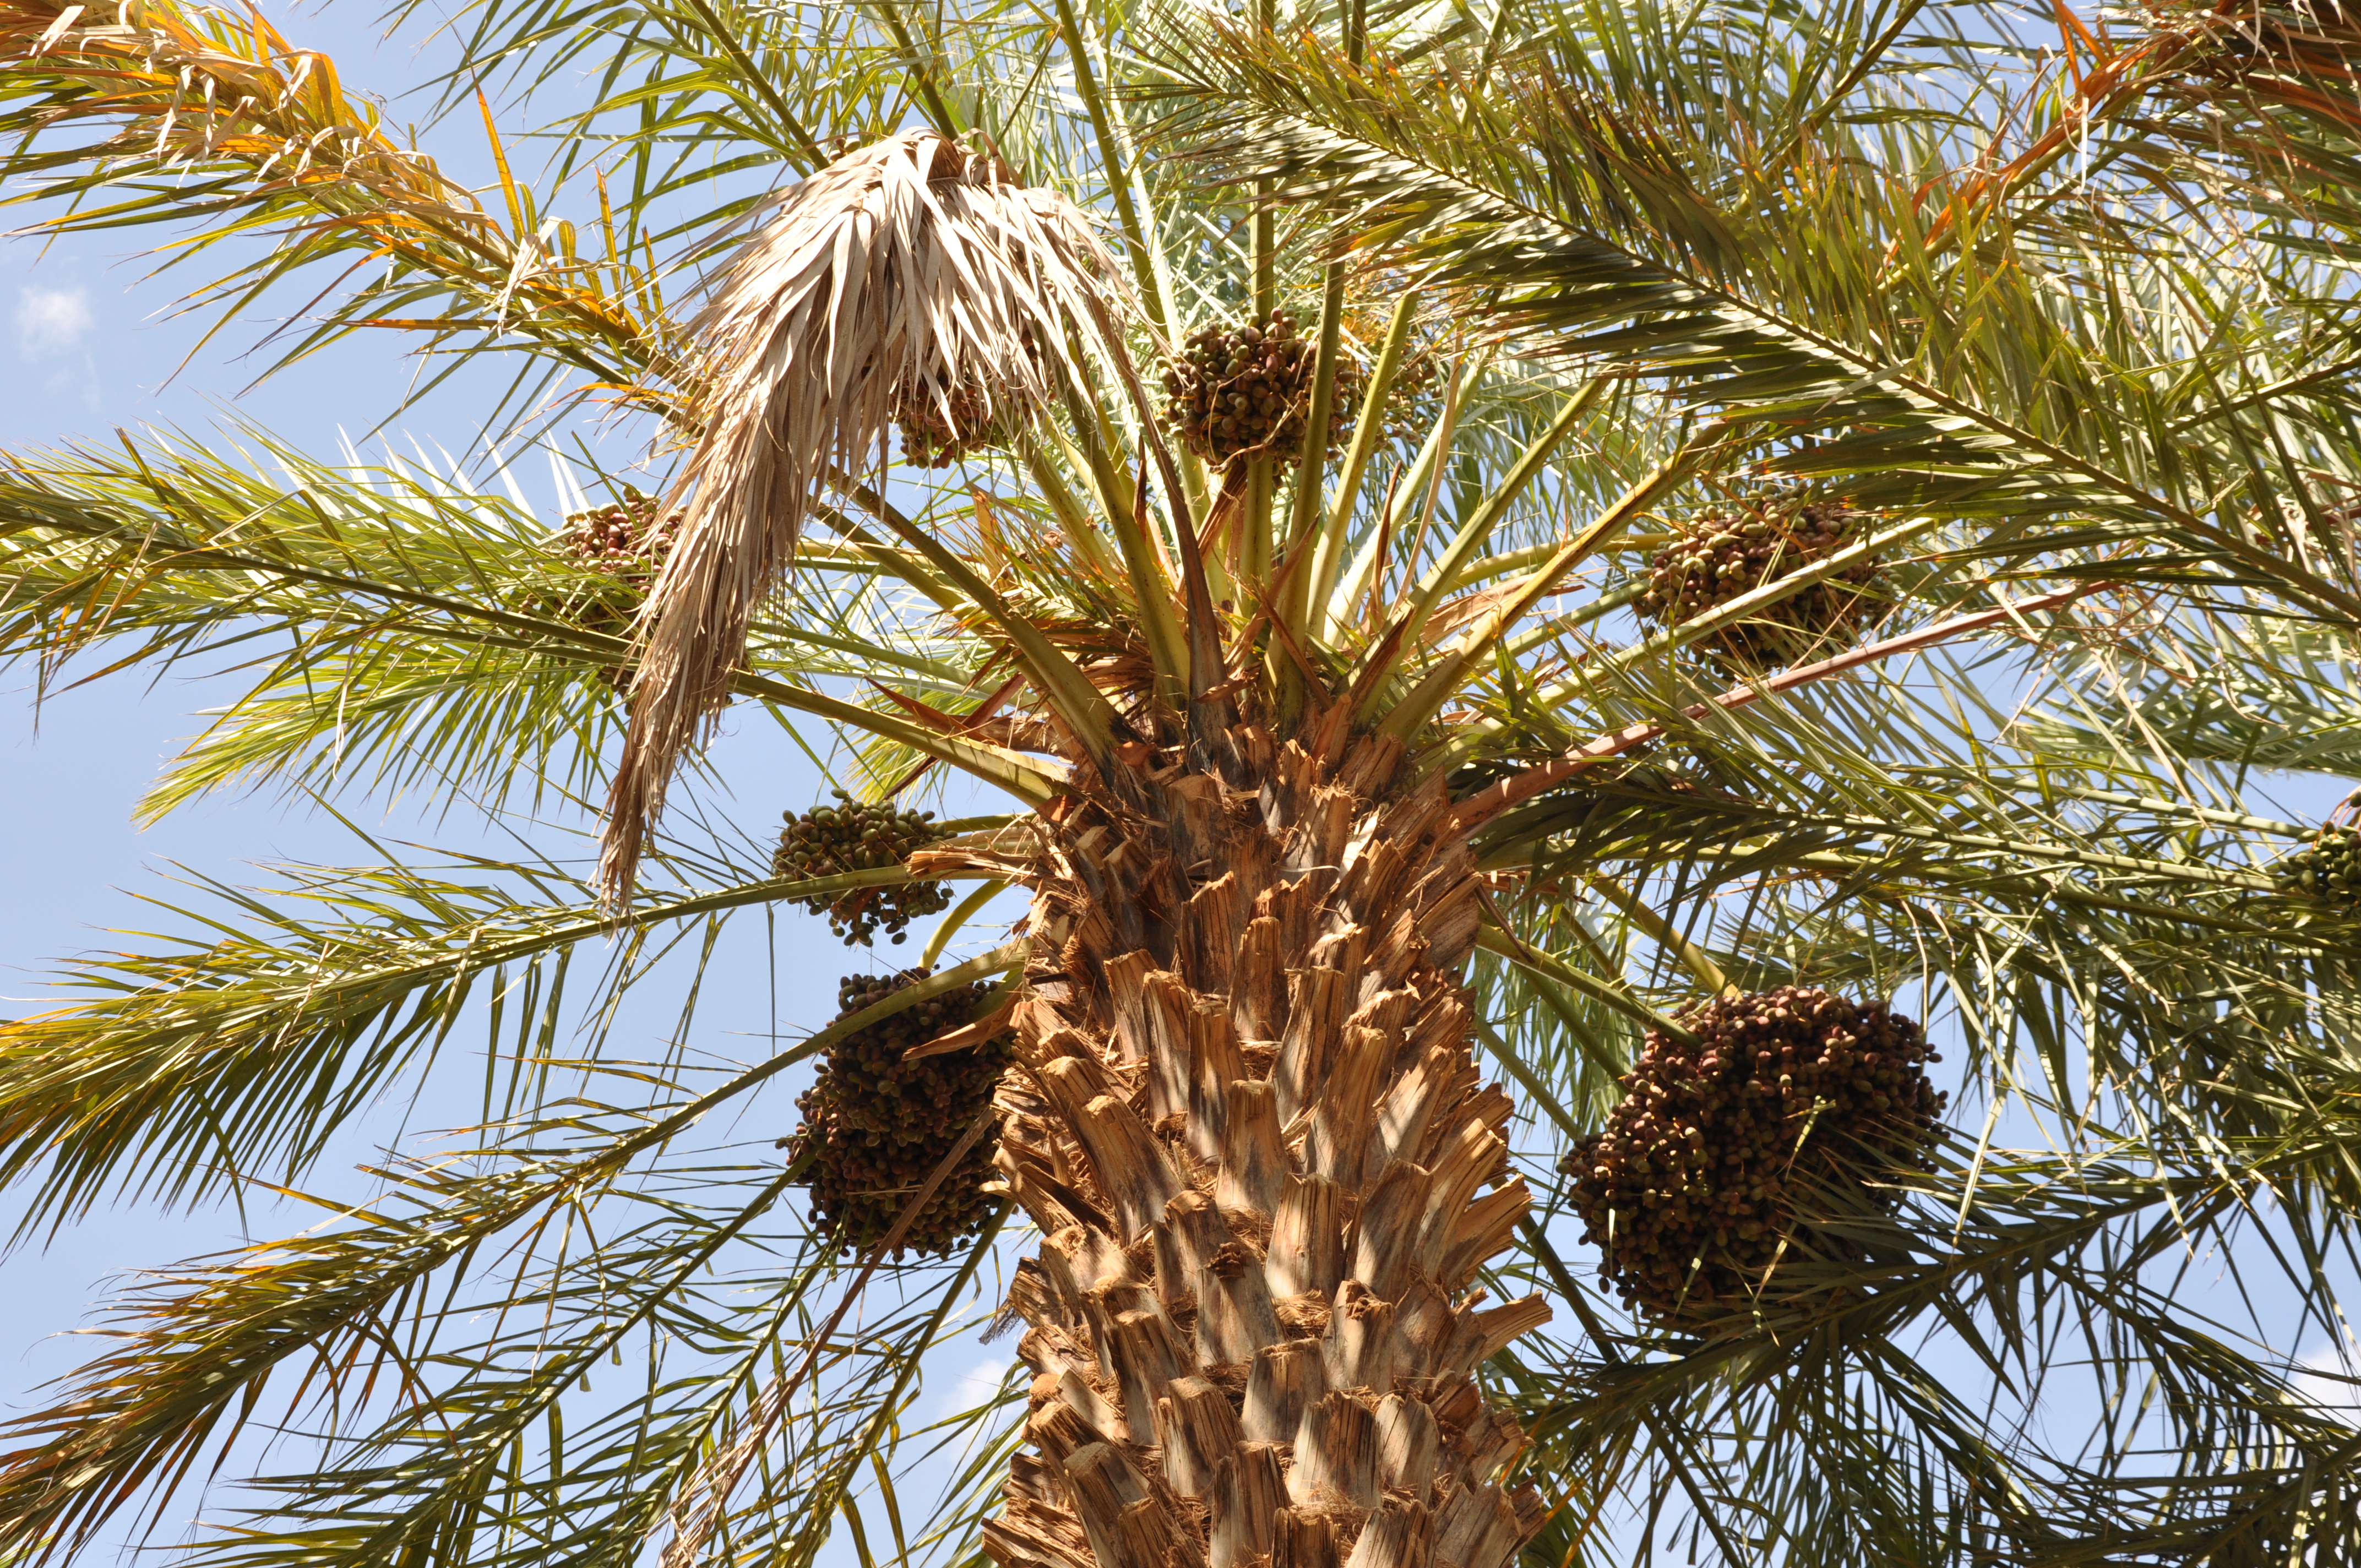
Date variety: bouisthami